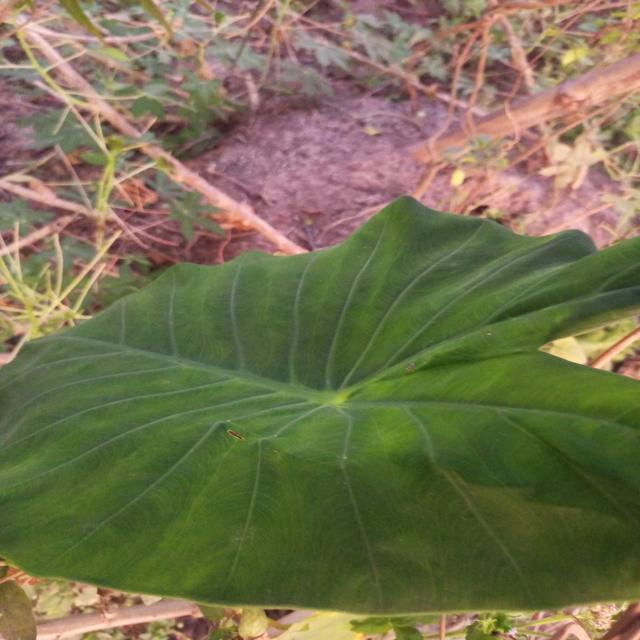
Label: Healthy